Cyclone Phet

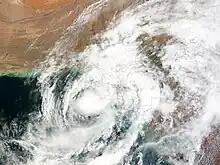
Cyclone Phet near Pakistan on June 6

Along the Balochistan coast, Phet produced waves. Four boats were stranded at sea during the storm's passage, but the 18 marooned people were rescued by the Pakistani Navy. In southwestern Pakistan, Phet produced its strongest winds in the country at Jiwani, where a station recorded winds of 83 km/h (52 mph). The storm also dropped heavy rainfall, peaking at in Gwadar, and caused a delay in the annual monsoon season. Phet killed at least 18 people in Pakistan – 11 by electrocution, and 7 due to collapsed walls. The storm also injured dozens of others and left thousands of Pakistanis homeless, after 5,000 houses were washed away. An estimated 200,000 people's lives were significantly affected, and damage was estimated at RS7 billion (US$80 million).